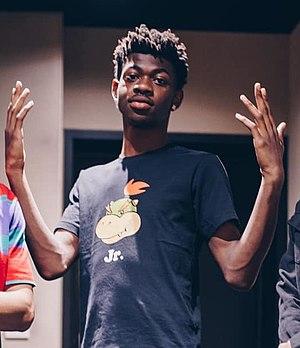
TikTok est une application mobile de partage de vidéo et de réseautage social lancée en septembre 2016. Elle est développée par l'entreprise chinoise ByteDance comme le pendant de l'application Douyin pour le marché non chinois. Son logo évoque une note de musique.